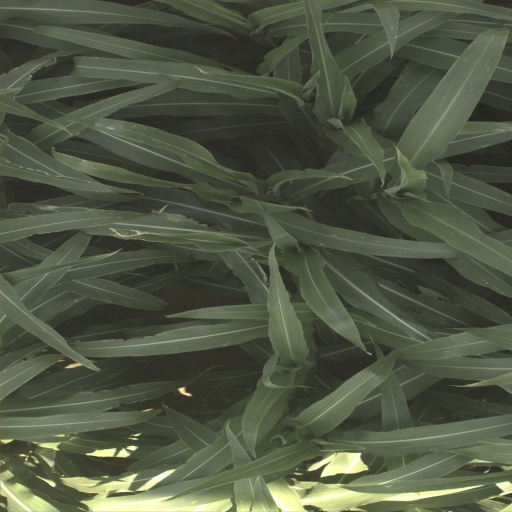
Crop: sorghum